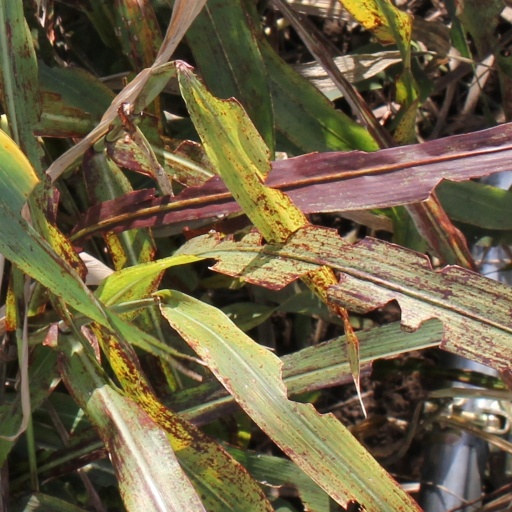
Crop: sorghum